John C. Frémont

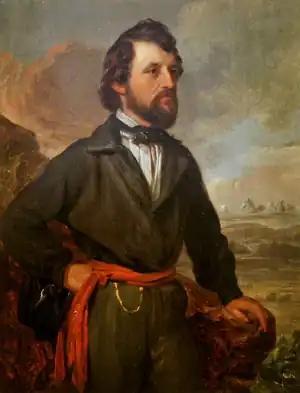
"John C. Frémont, The Pathfinder", William Smith Jewett, 1852

Frémont came under increasing pressure for decisive action, as Confederates controlled half of Missouri, Confederate troops under Price and McCulloch remained ready to strike, and rebel guerillas were wreaking havoc, wrecking trains, cutting telegraph lines, burning bridges, raiding farms, and attacking Union posts. Confederate sympathies in stronger slave-holding counties needed to be reduced or broken up. Confederate warfare was causing thousands of Union loyalists to take refuge, destitute, in Illinois, Iowa, and Kansas. Radicals in his camp and his wife Jessie urged Frémont to free the slaves of known Confederate supporters. They argued that these men were in rebellion and no longer protected by the Constitution, and it was legal to confiscate rebel property, including their slaves.